Answer in natural language. Considering the relative positions, is Doorway (marked B) to the left or right of sixdrawer dresser in gray (marked C)? Choose between the following options: right or left
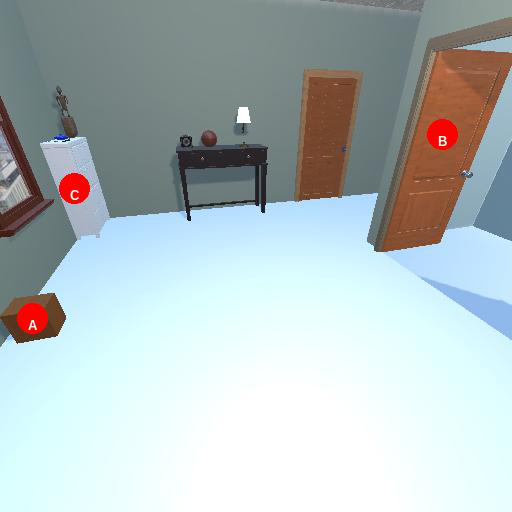
<answer>right</answer>